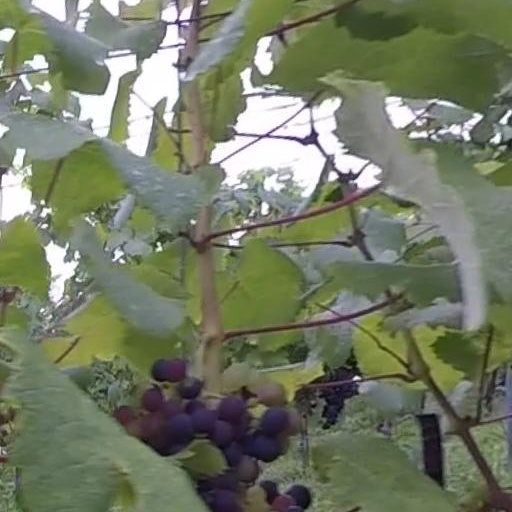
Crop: grape